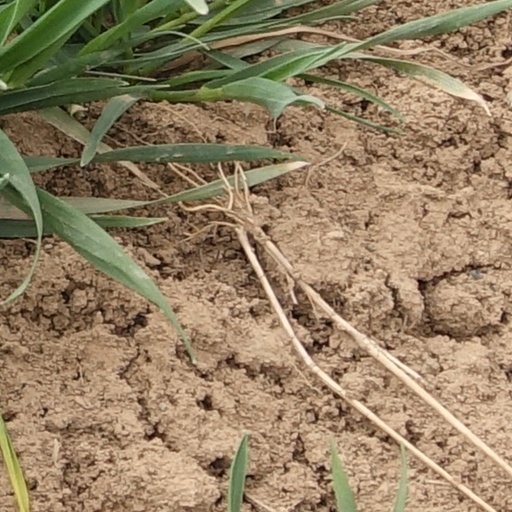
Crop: wheat